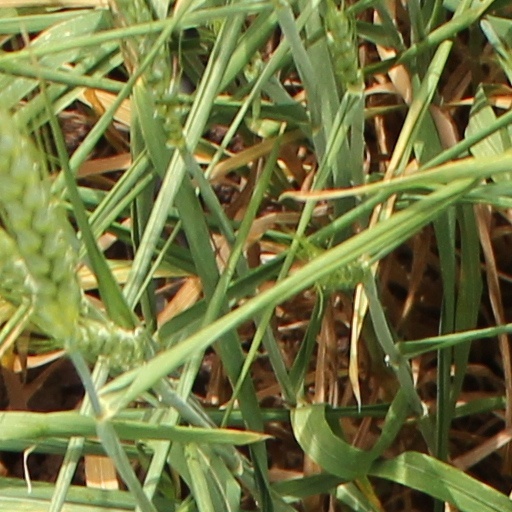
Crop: wheat